Robert Stack

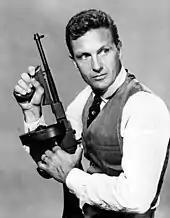
Stack portraying prohibition agent Eliot Ness in the series "The Untouchables" (1959)

Stack was then given a role in "Written on the Wind" (1956), directed by Douglas Sirk and produced by Albert Zugsmith. Stack played another pilot, the son of a rich man who marries Lauren Bacall, who in turn falls for his best friend, played by Rock Hudson. The film was a massive success and Stack was nominated for an Academy Award for Best Supporting Actor; Dorothy Malone, who played Stack's sister, was nominated for Best Supporting Actress. Malone won, but Stack lost, to Anthony Quinn. Stack felt that the primary reason he lost to Quinn was that 20th Century Fox, which had lent him to Universal-International, organized block voting against him to prevent one of their contract players from winning an Academy Award while working at another studio. Stack was reunited with Hudson, Malone, Zugsmith, and Sirk on "The Tarnished Angels" (1957), once more playing a pilot. At Fox, he was in "The Gift of Love" (1958) with Bacall. Stack then was given a real star role, playing the title part in John Farrow's biopic, "John Paul Jones" (1959). Despite a large budget and an appearance by Bette Davis, it was not a success.